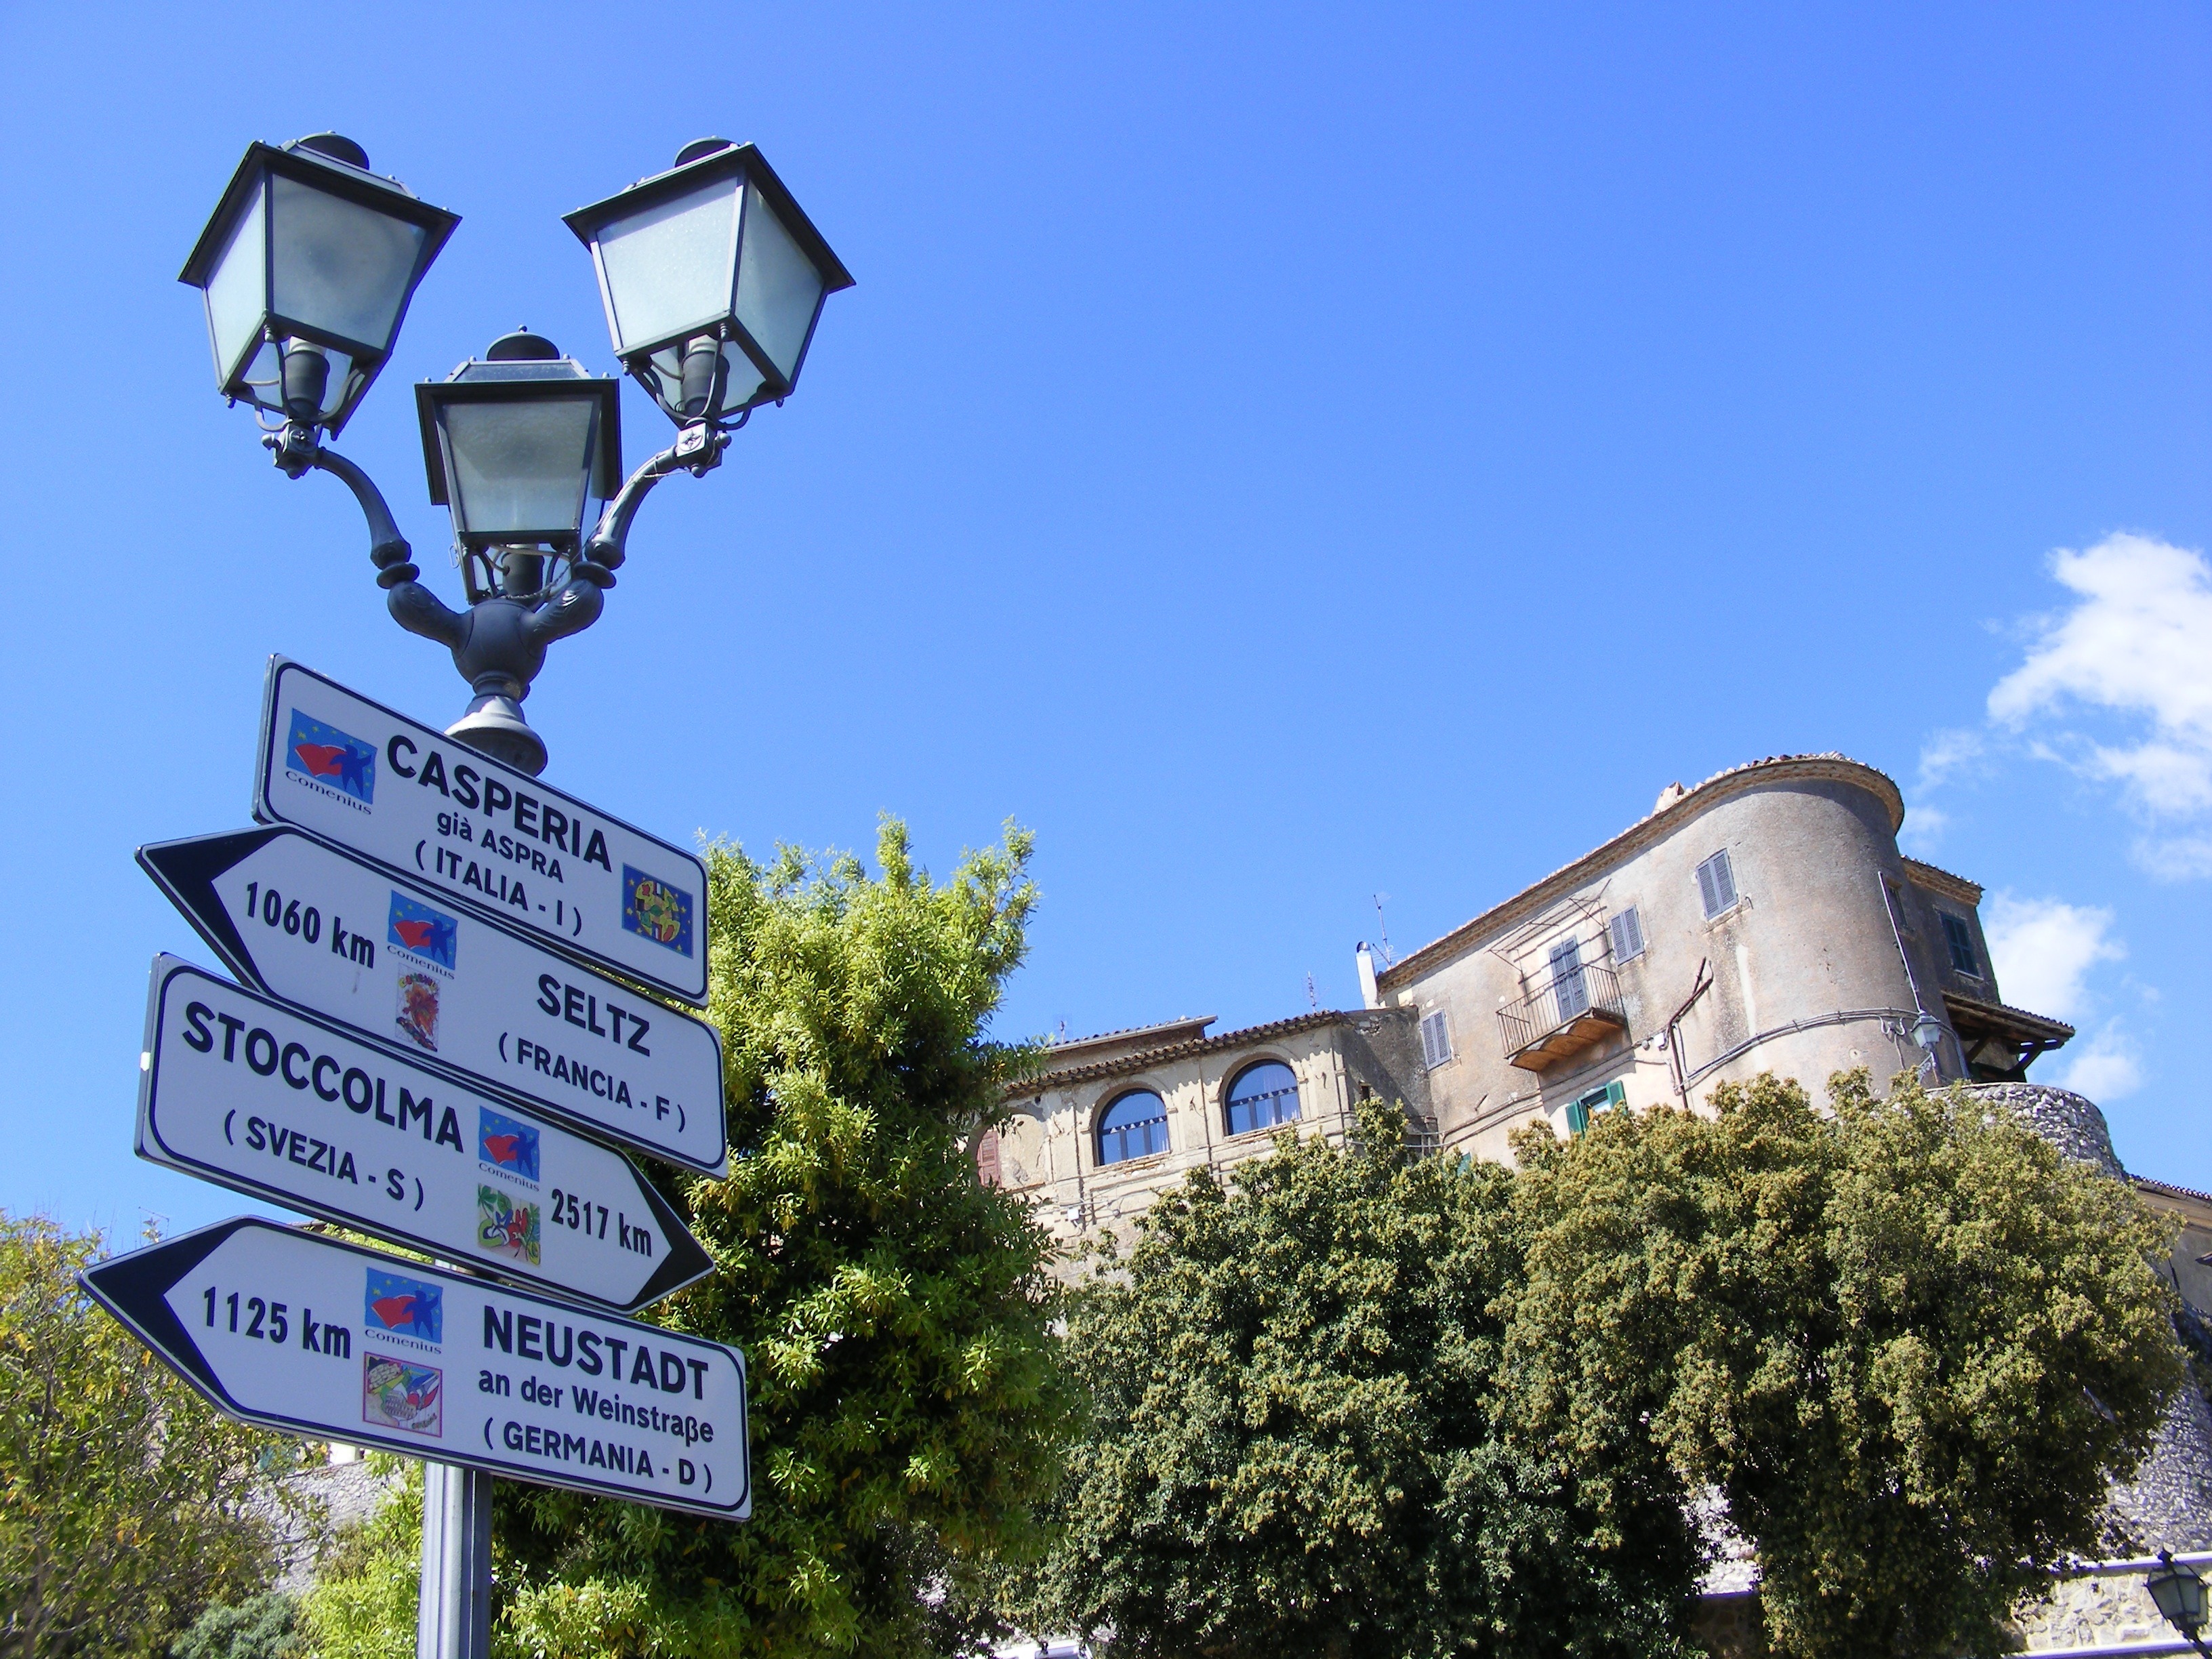
nature, sky, landmark, italy, lamp post, trees, outside, clouds, buildings, directions, signs, casperia